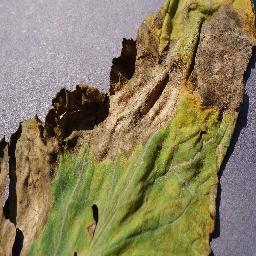
Label: Tomato___Late_blight